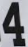
Number: 4